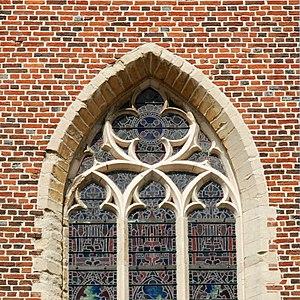
Belgique - Louvain - Chapelle de la Porte Romane
La chapelle de la Porte Romane est une chapelle classée située à Louvain, dans la province du Brabant flamand en Belgique.